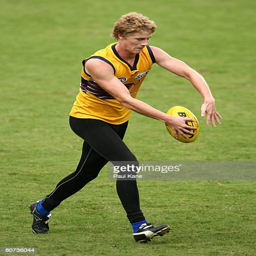
australian rules footballer kicks the ball during a training session